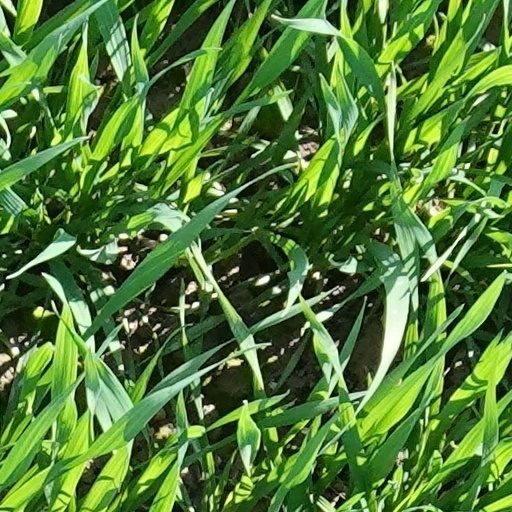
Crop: wheat